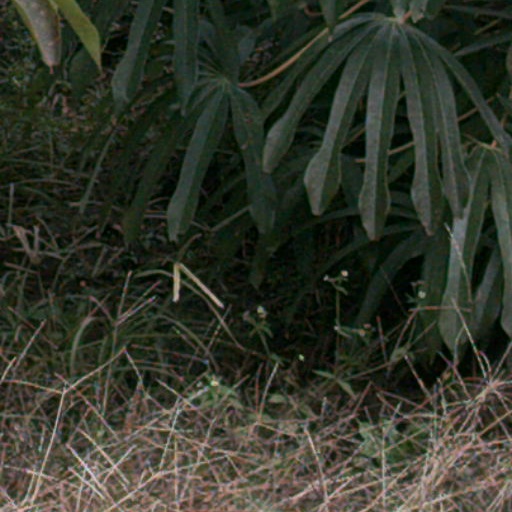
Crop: cassava